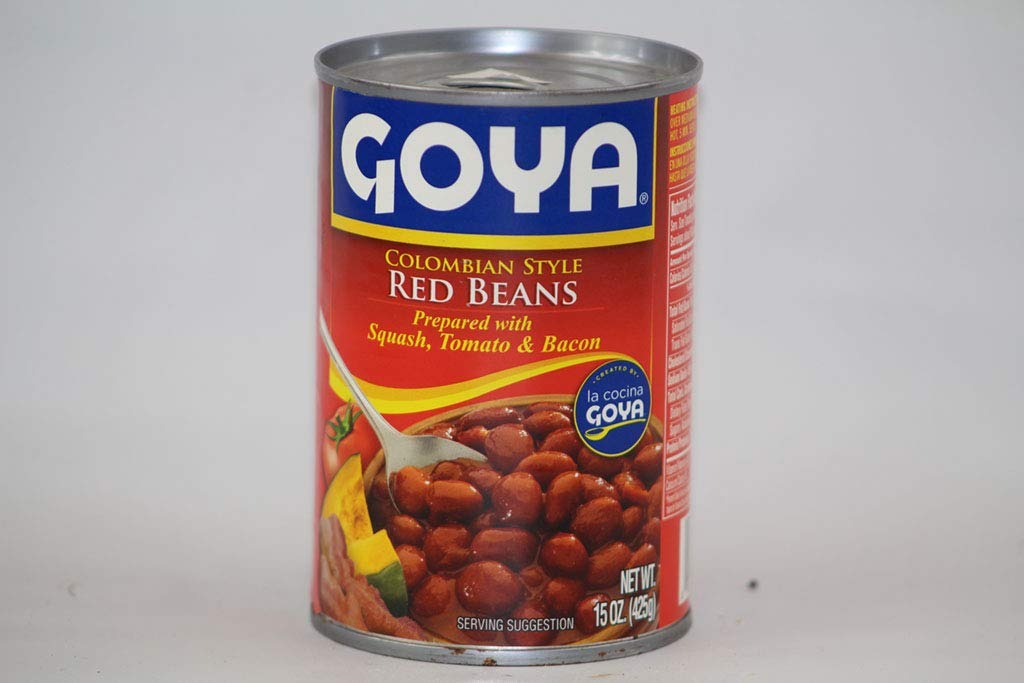
Item Name: Goya Red Beans in Sauce, Colombian Style, 15 Ounce (Pack of 24)
Bullet Point: Just heat and serve
Value: 360.0
Unit: Ounce

Price: 1.58